Neelam Verma

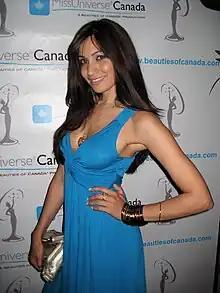
Neelam Verma at Beauties for a Cause Charity Event, Toronto.

Verma won the Miss Universe Canada competition in 2002, becoming the first woman of Indian heritage to win the title. She represented Canada at the Miss Universe pageant in San Juan, Puerto Rico, and was in the top 10 as a finalist. She hosted the Miss Universe Canada Pageant and was on the judging panel.